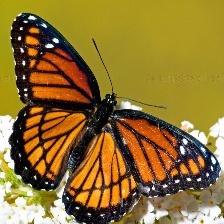
Species: VICEROY
Butterfly family (ImageNet category): monarch